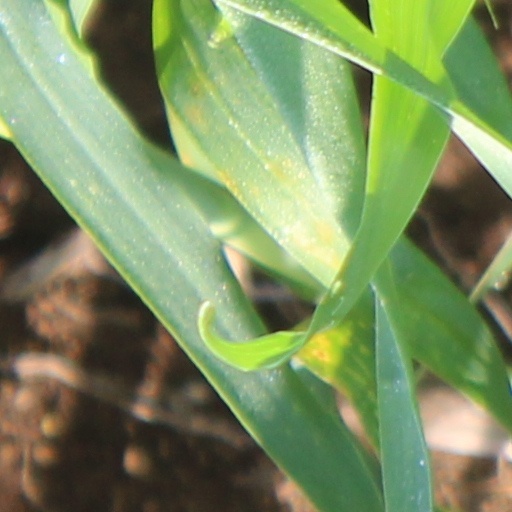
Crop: wheat